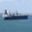
Label: ship